William Craven, 4th Earl of Craven

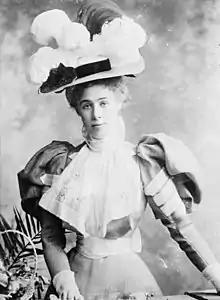
His wife, Cornelia, Countess of Craven.

On 18 April 1893, Lord Craven, then twenty-four years old, married sixteen-year-old Cornelia Martin (1877–1961) at Grace Church, New York City. Cornelia, who was the only daughter of Bradley Martin, a wealthy American banker, and his wife, Cornelia Sherman Martin, met Craven while her family was renting a Scottish highland estate, Balmacaan. The marriage brought him property in Mayfair and paid for the renovation of Coombe Abbey, his family estate in Warwickshire which got a new roof, structural repairs, and its first electric lights. Together, they were the parents of: